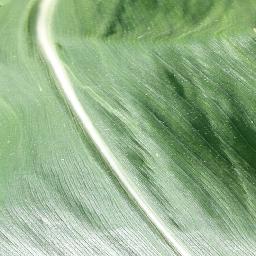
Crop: corn
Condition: (maize)_healthy